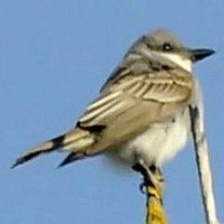
Species: GRAY KINGBIRD
Scientific name: TYRANNUS DOMINICENSIS